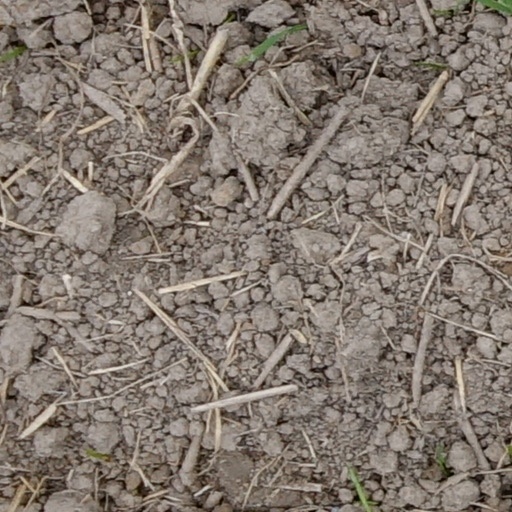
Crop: wheat